Anbe Aaruyire (1975 film)

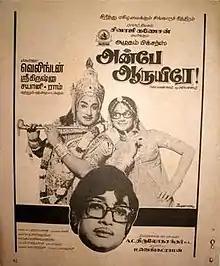
Poster

Anbe Aaruyire is a 1975 Indian Tamil-language romantic comedy film, directed by A. C. Tirulokchandar. The film stars Sivaji Ganesan and Manjula. It was released on 26 September 1975. The film is a remake of the 1967 Telugu film "Gruhalakshmi".